Mountain Shore

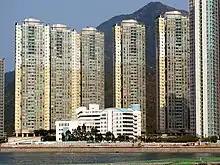
Mountain Shore along Tide Cove.

Mountain Shore is a full market value development in Tai Shui Hang, Ma On Shan, Sha Tin District, New Territories, Hong Kong. The estate is one of the Hong Kong Housing Society's Sandwich Class Housing Scheme projects converted into private developments.